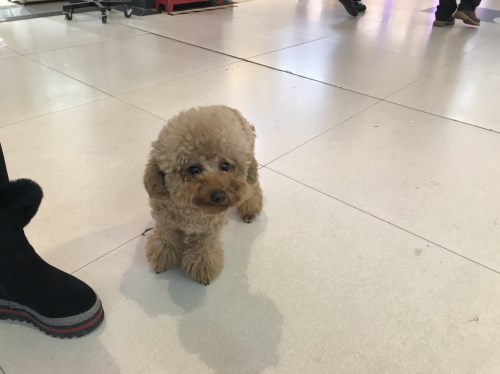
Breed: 2925-n000114-toy_poodle